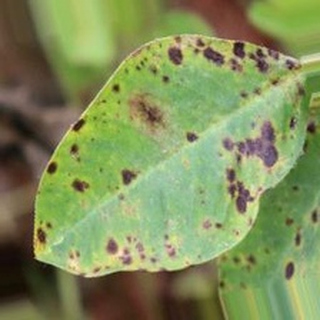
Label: groundnut_late_leaf_spot